Gaza–Israel conflict

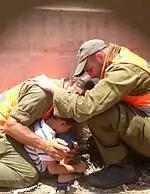
Israeli soldiers shielding a 4-year-old boy during a rocket attack, July 2014

In 2014, fighting intensified between Israel and Hamas, leading to another full-scale Gaza War, this one far deadlier than the previous in 2008–2009. The IDF launched Operation Protective Edge on 8 July 2014, in response to Hamas rocket attacks, which were launched following an earlier Israeli air strike against Gaza and on 17 July 2014, Israel troops entered the Gaza Strip. UN OCHA says 2,205 Palestinians (including at least 1,483 civilians) and 71 Israelis (including 66 soldiers) and one foreign national in Israel were killed in the conflict. The war came to an end after 50 days of conflict when a ceasefire was agreed upon on 26 August 2014.